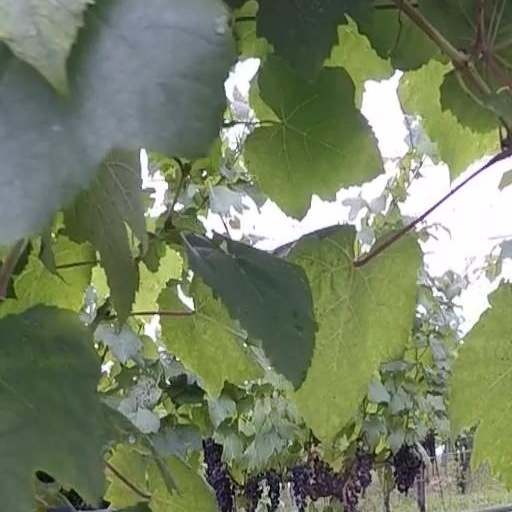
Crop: grape